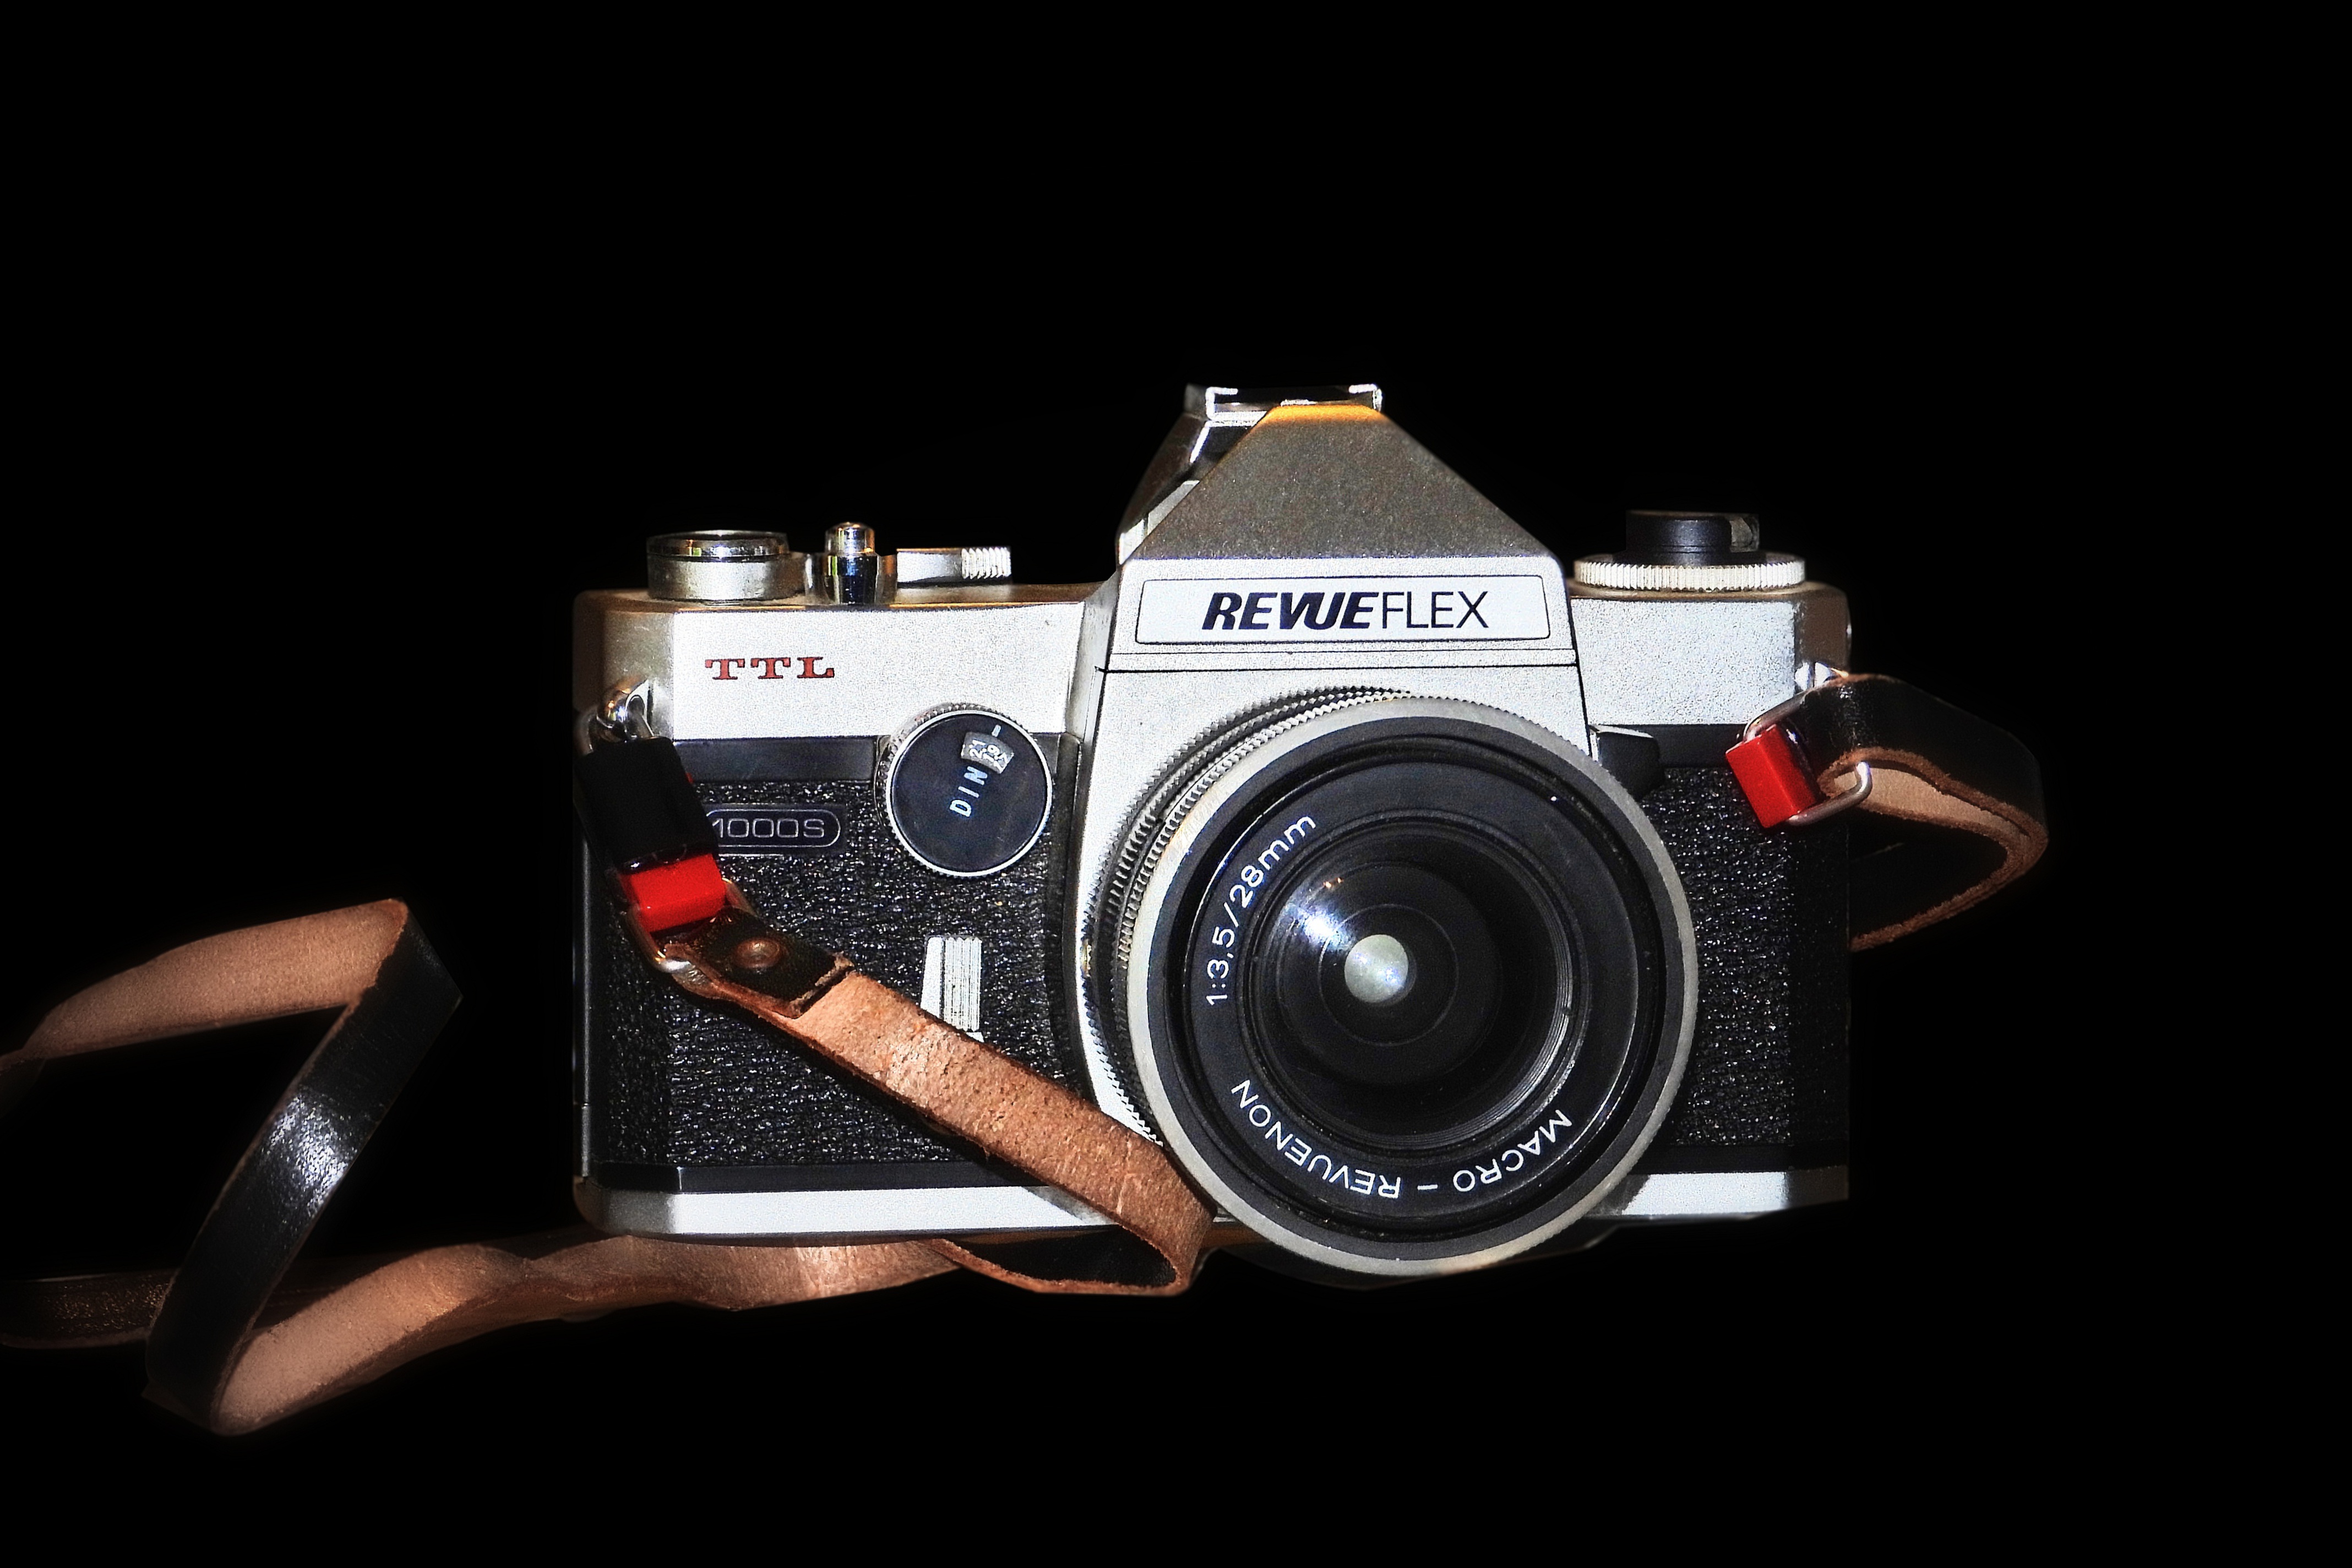
camera, reflex camera, Point and shoot camera, digital camera, mirrorless interchangeable lens camera, camera lens, flash photography, single lens reflex camera, lens, camera accessory, film camera, digital slr, cameras optics, gadget, circle, font, plastic, optical instrument, macro photography, still life photography, shutter, strap, science